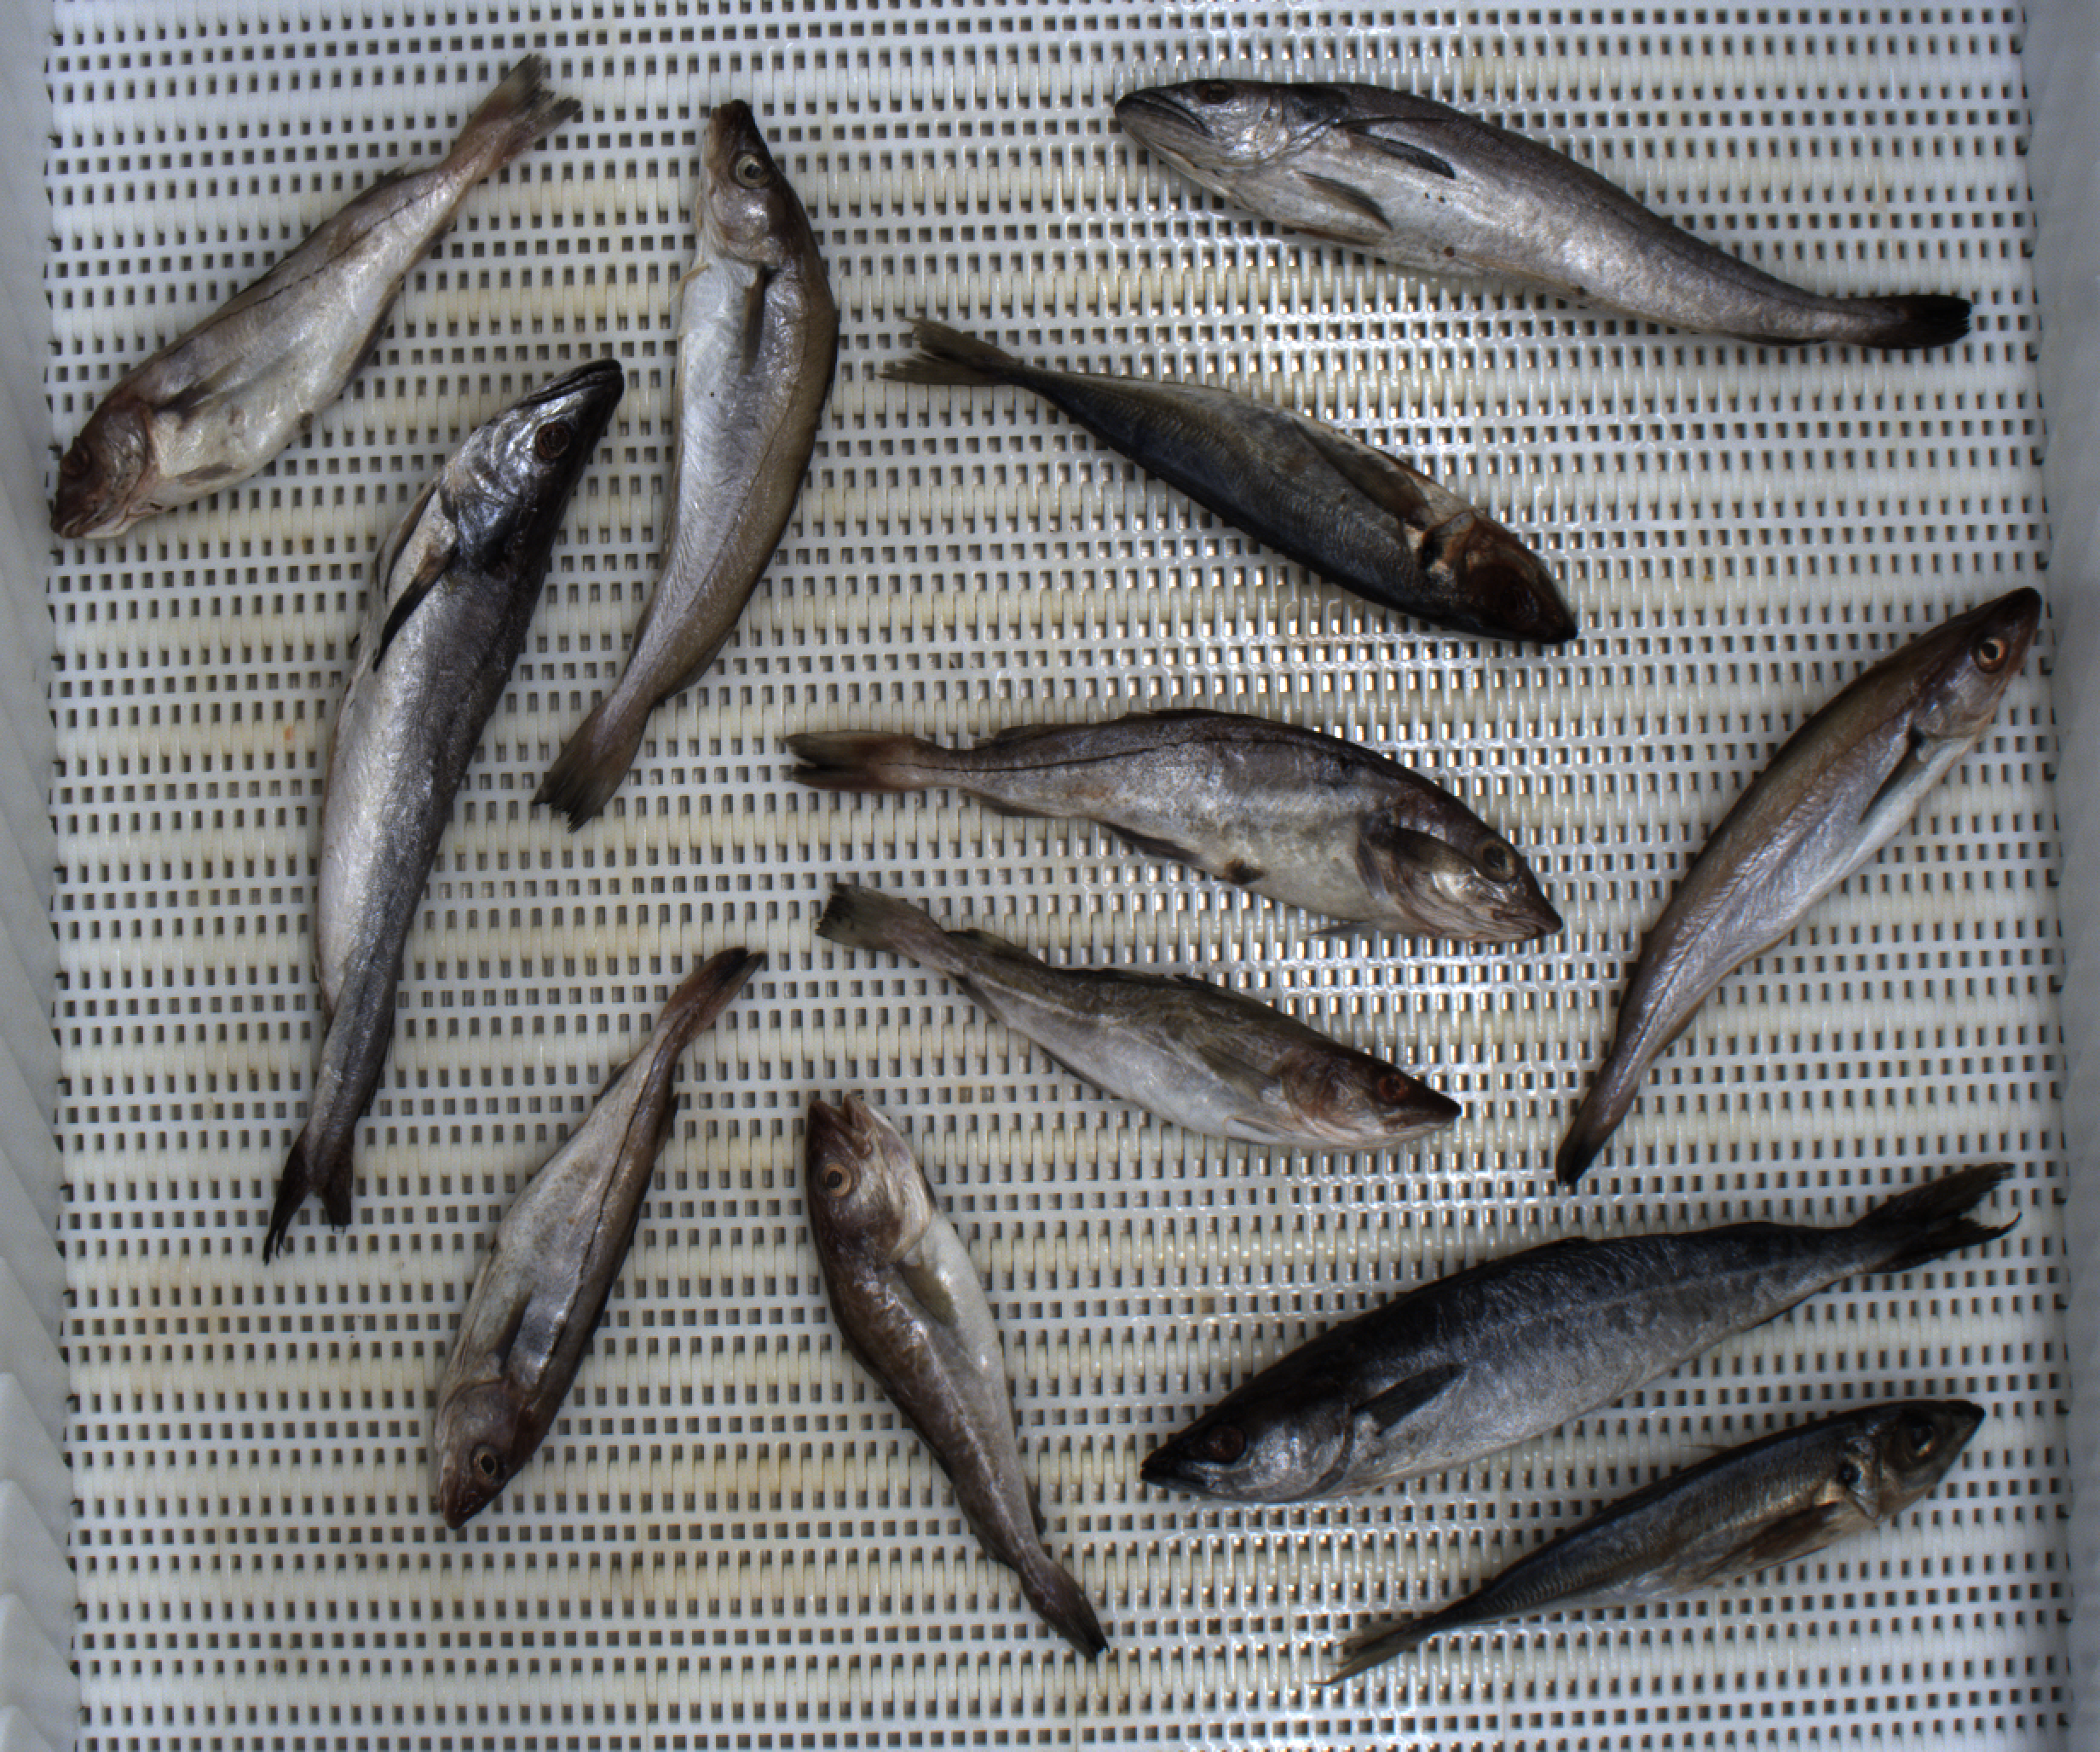
Total fish: 12
Cod: 2
Haddock: 3
Whiting: 2
Hake: 2
Horse mackerel: 2
Saithe: 1
Other: 0